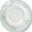
Label: plate